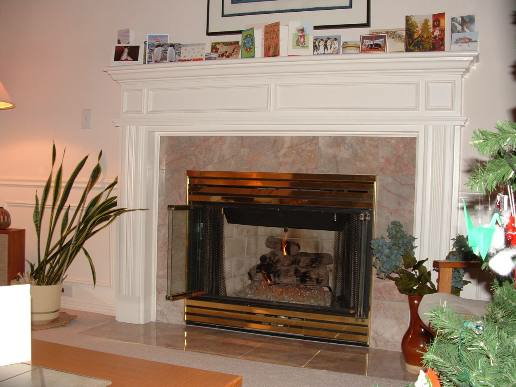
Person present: No